Question: Please indicate a possible affordance area of the baseball bat that can be used for holding
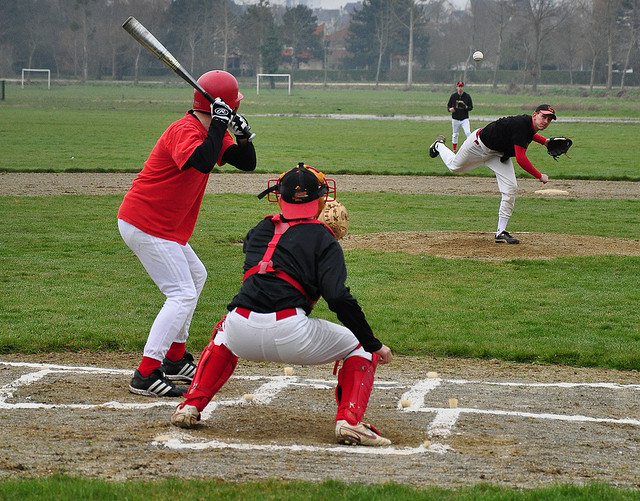
Answer: [204.089, 90.092, 262.319, 145.026]